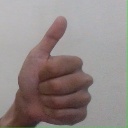
अक्षर: थ